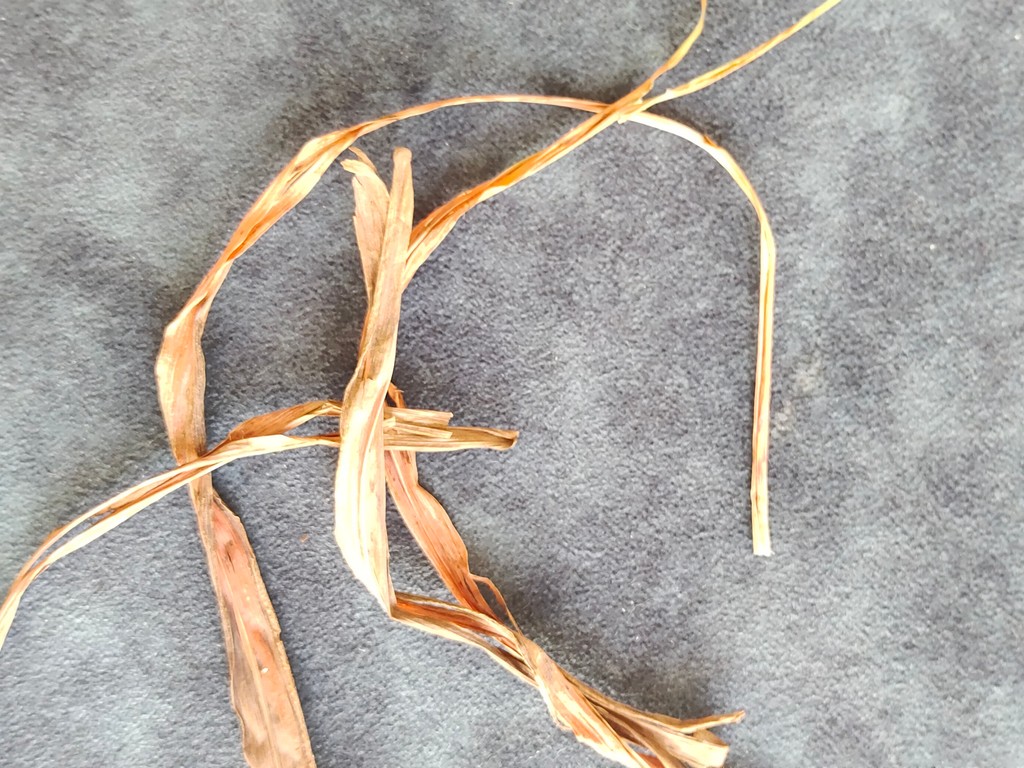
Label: Dried